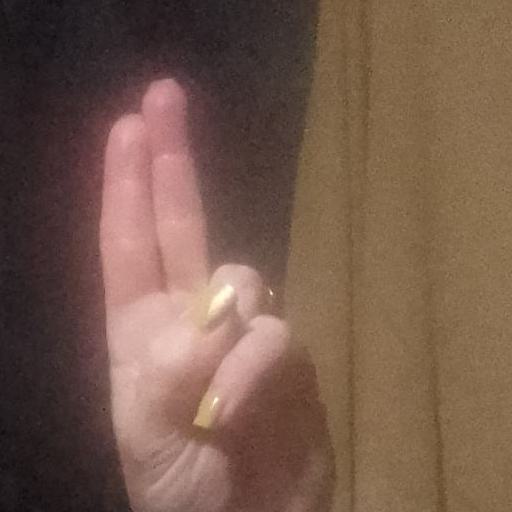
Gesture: two_up